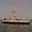
Label: ship